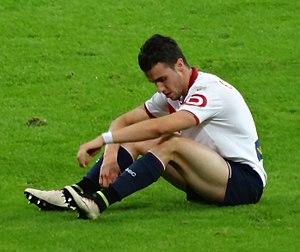
Sébastien Mathieu Corchia est un footballeur international français au poste de défenseur au Séville FC.